Come into My World

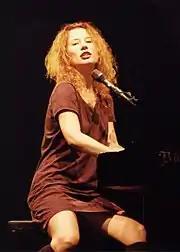
The orchestral arrangement of "Come into My World" was compared to the work of American artist, Tori Amos

Chris True from AllMusic highlighted "Come into My World" as an album stand out from "Fever", and a career stand out track. Jon O'Brien from the same publication reviewed Minogue's 2011 box set, "The Albums 2000–2010" compilation that featured "Come into My World", and discussed the "Fever" period by saying "Full of Gaelic guitar licks, filtered house synths, and slinky electro beats, 2001 follow-up "Fever" has aged much better, but while the superbly hypnotic "Can't Get You Out of My Head" is inarguably her career's best single, the album is far from a one-trick-pony, with the euphoric Stardust-inspired "Love at First Sight," and the chilled-out dream pop of "Come into My World" also highlighting just how deadly a weapon Minogue's seductive purr is." Scott Harrah from "Stagezine" commended the singles from "Fever" and their commercial appeal, stating that the first four singles (including "Come into My World") "were irresistible dance-pop that made America fall in love with Kylie all over again."